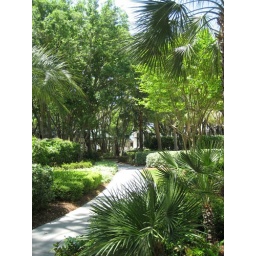
Beautiful trees and plants all around